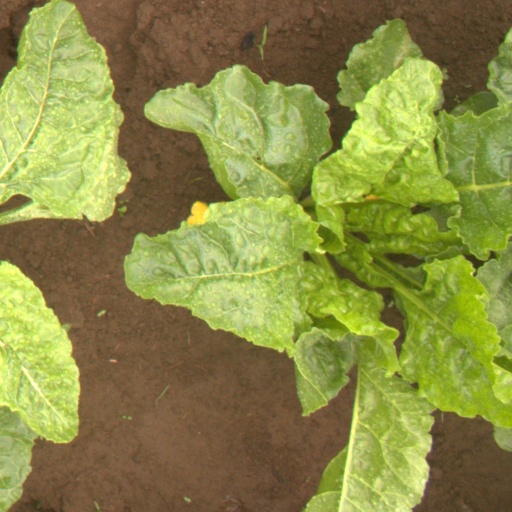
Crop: sugar beet